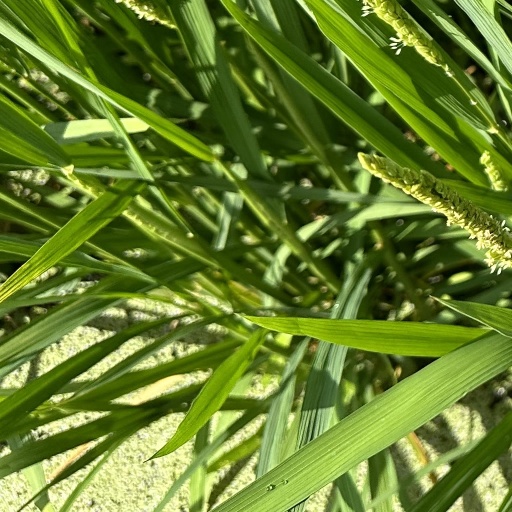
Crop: rice